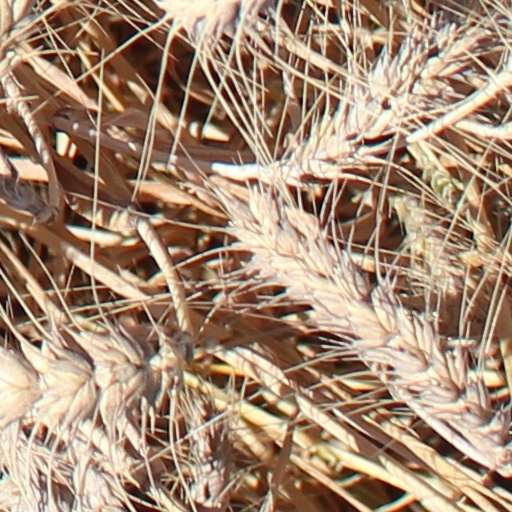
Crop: wheat